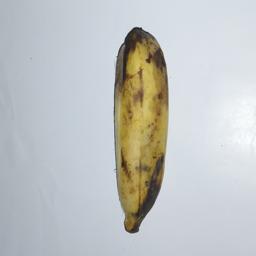
Banana variety: Champa Kola